QuakeCon

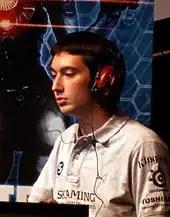
Rapha is the winningest player at QuakeCon.

QuakeCon 2004 took place at the Gaylord Texan Resort Hotel and Convention Center in Texas. Yet another change of venue brought QuakeCon into the record books as the largest LAN party in North America, with over 3000 BYOC attendees. Tournaments prizes totaled over $150,000 and saw the world's first Official "Doom 3" Tournament, won by Johnathan "Fatal1ty" Wendel. The event also had a live performances by The Sinus Show, and Tweaker, featuring Chris Vrenna, former Nine Inch Nails drummer. This year also saw another significant change in leadership, as a result of an injury to Brian Davis just weeks before the event. Aaron "Alric" Ferguson was appointed to fill in for Tapper at the last minute.